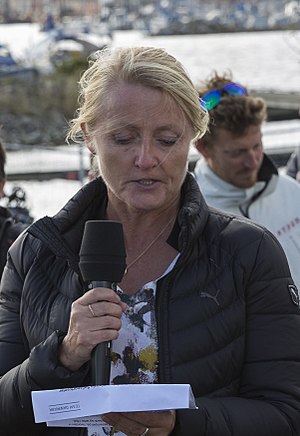
Lone Hansen
Lone Hansen
Lone Hansen
Lone Hansen er direktør for Team Danmark og tidligere direktør for Anti Doping Danmark. Hun er cand.scient. i idræt og ph.d. fra Københavns Universitet. Lone Hansen har været landstræner og sportschef i Dansk Karate Forbund, har selv deltaget som udøver på karatelandsholdet og været danmarksmester i karate flere gange.